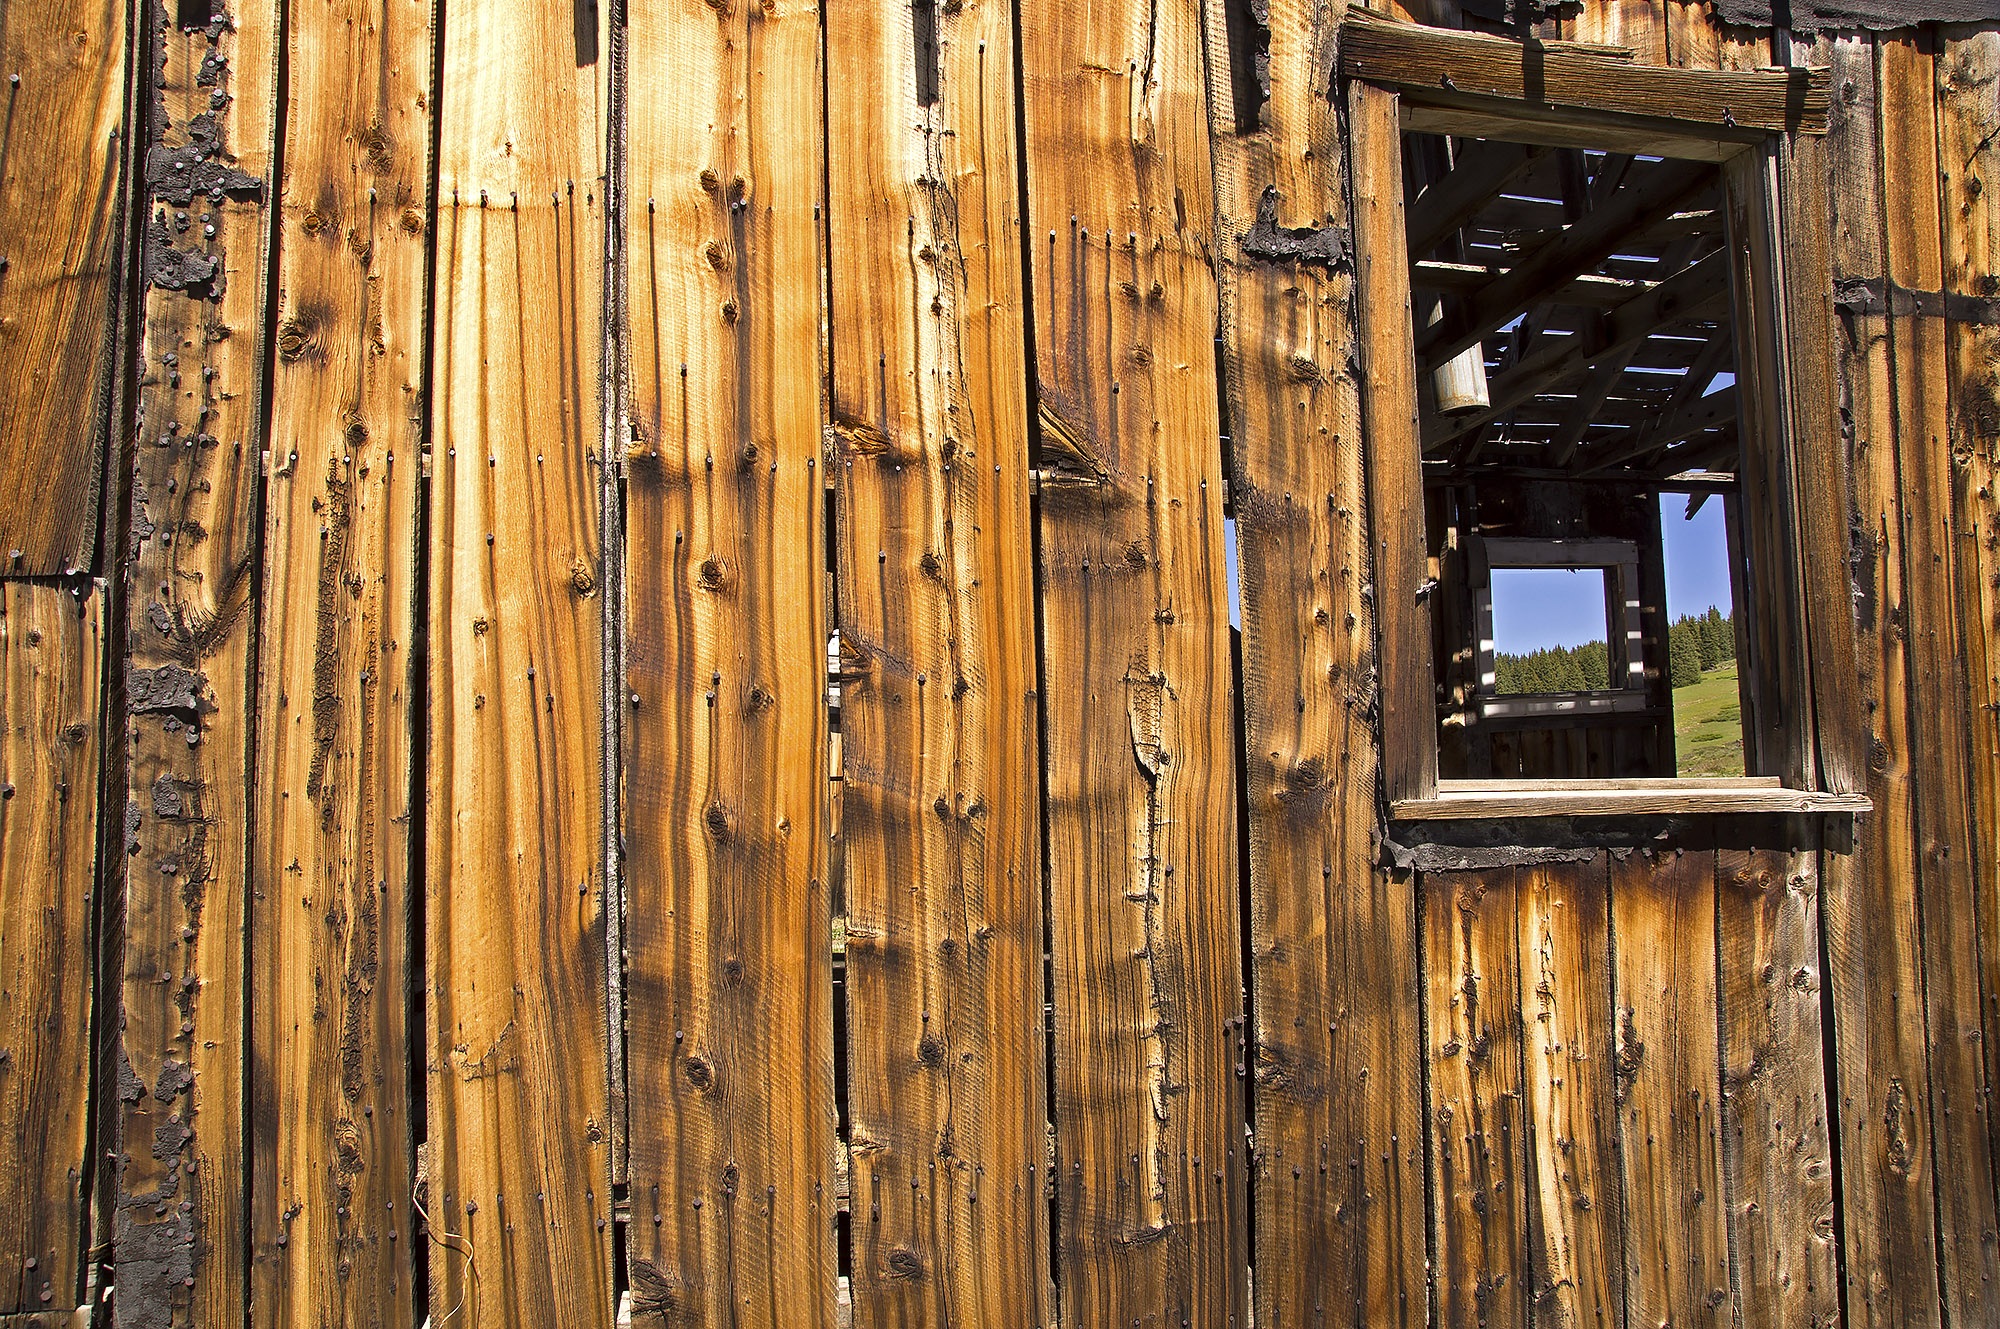
wood, house, window, building, wall, shack, facade, abandoned, empty, historic, door, weathered, interior design, deserted, west, mountains, wooden, ghost town, ghost, history, western, mine, mining